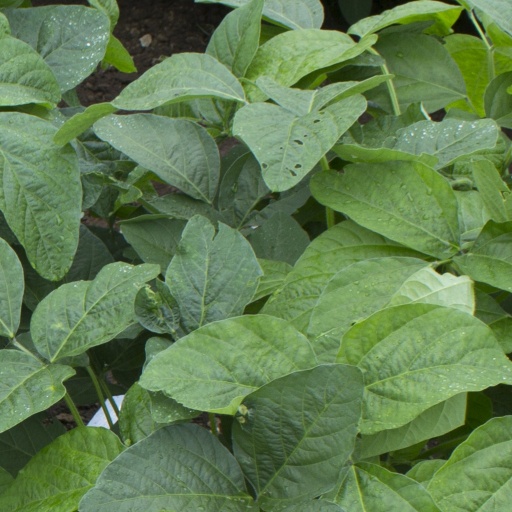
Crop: soybean